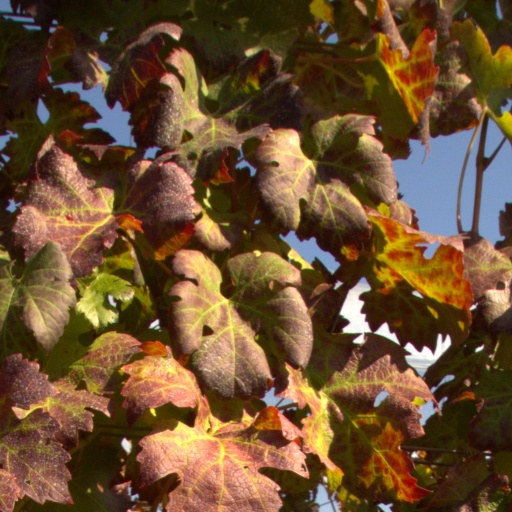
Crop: grape